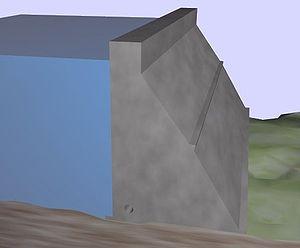
Le barrage de Bayramiç est un barrage de Turquie.
Le barrage de Büyükorhan est un barrage dans la province de Bursa en Turquie. La rivière Cuma est un affluent de la rivière d'Orhaneli.
Un barrage est un ouvrage d'art construit en travers d'un cours d'eau et destiné à en réguler le débit et/ou à stocker de l'eau, notamment pour le contrôle des crues, l'irrigation, l'industrie, l'hydroélectricité, la pisciculture, une réserve d'eau potable, etc. Dans la nature, il existe aussi des barrages de castors.
Le barrage de Çamlıdere est un barrage en Turquie. La rivière de Bayındır rejoint la rivière de Bulak pour former la rivière de Kirmir à 11km au sud-est du barrage. Cette dernière est un affluent du fleuve Sakarya qu'elle rejoint au niveau du lac du barrage de Sarıyar. Le village de Bayındır qui donne son nom à la rivière est situé au sud du lac dans le district de Çamlıdere de la province d'Ankara.
Le barrage de Siddikli est un barrage de Turquie.
Un séisme induit est un séisme déclenché directement ou indirectement par des activités humaines. Il se produit quand l'Homme modifie le jeu des forces et contraintes visco-élastiques et poro-élastiques géologiques, par exemple via des modifications géographiques, tridimensionnelles et temporelles de poids, de tensions, de fronts de pression, de points de compression, de déplacement des seuils de rupture mécanique des roches, etc..